Describe the emotion expressed in this image:  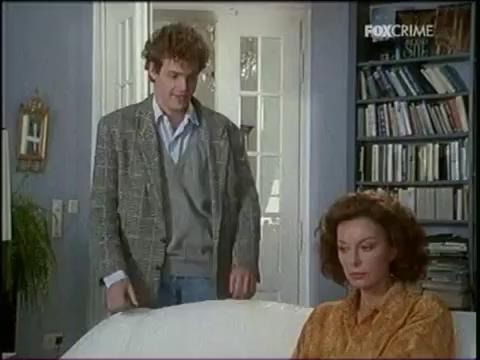
This person displays Suffering, valence and arousal with low intensity.